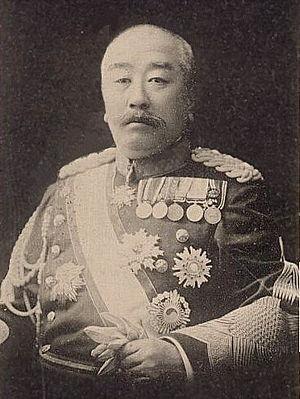
Le vicomte Ōshima Yoshimasa est un général de l'armée impériale japonaise. Il est l'arrière-grand-père de Shinzō Abe, 63ᵉ Premier ministre du Japon.